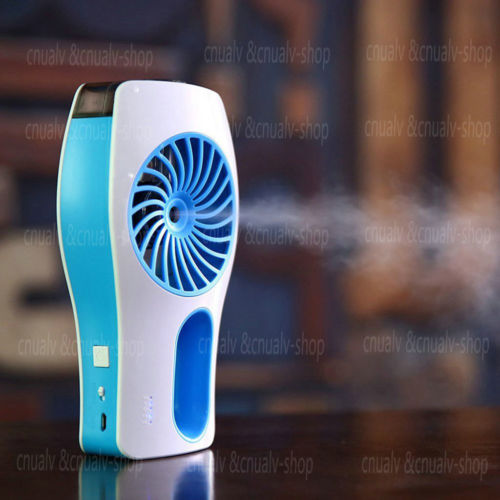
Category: fan